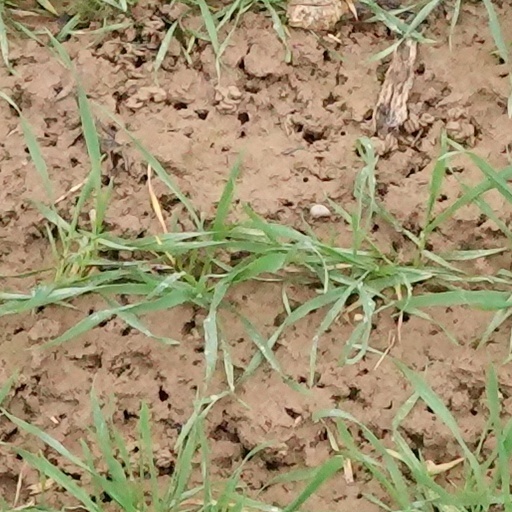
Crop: wheat